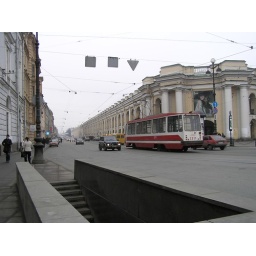
To cross the street you go underground, or risk getting hit by a bus to get to the mall (yellow building).